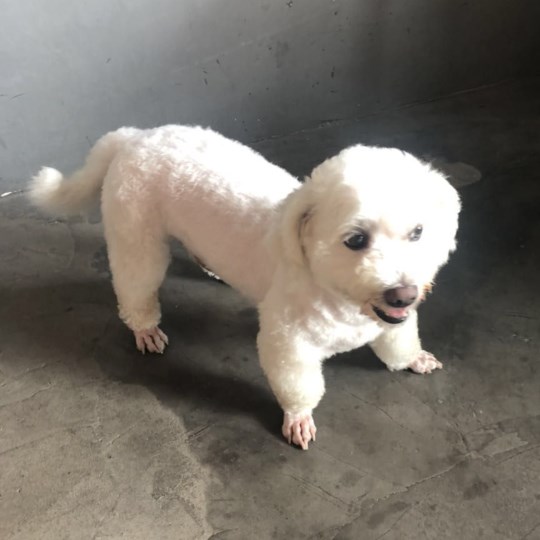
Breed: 3083-n000117-Bichon_Frise